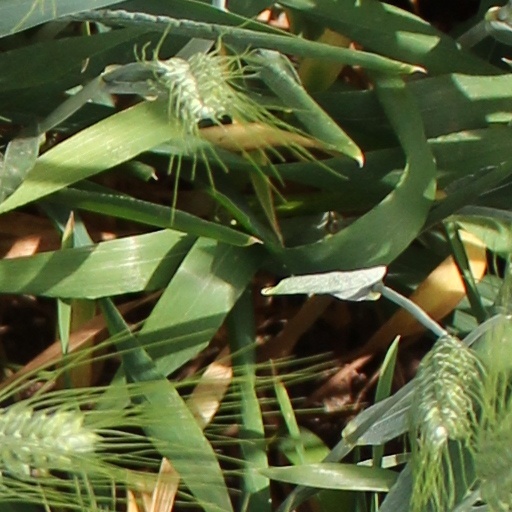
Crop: wheat